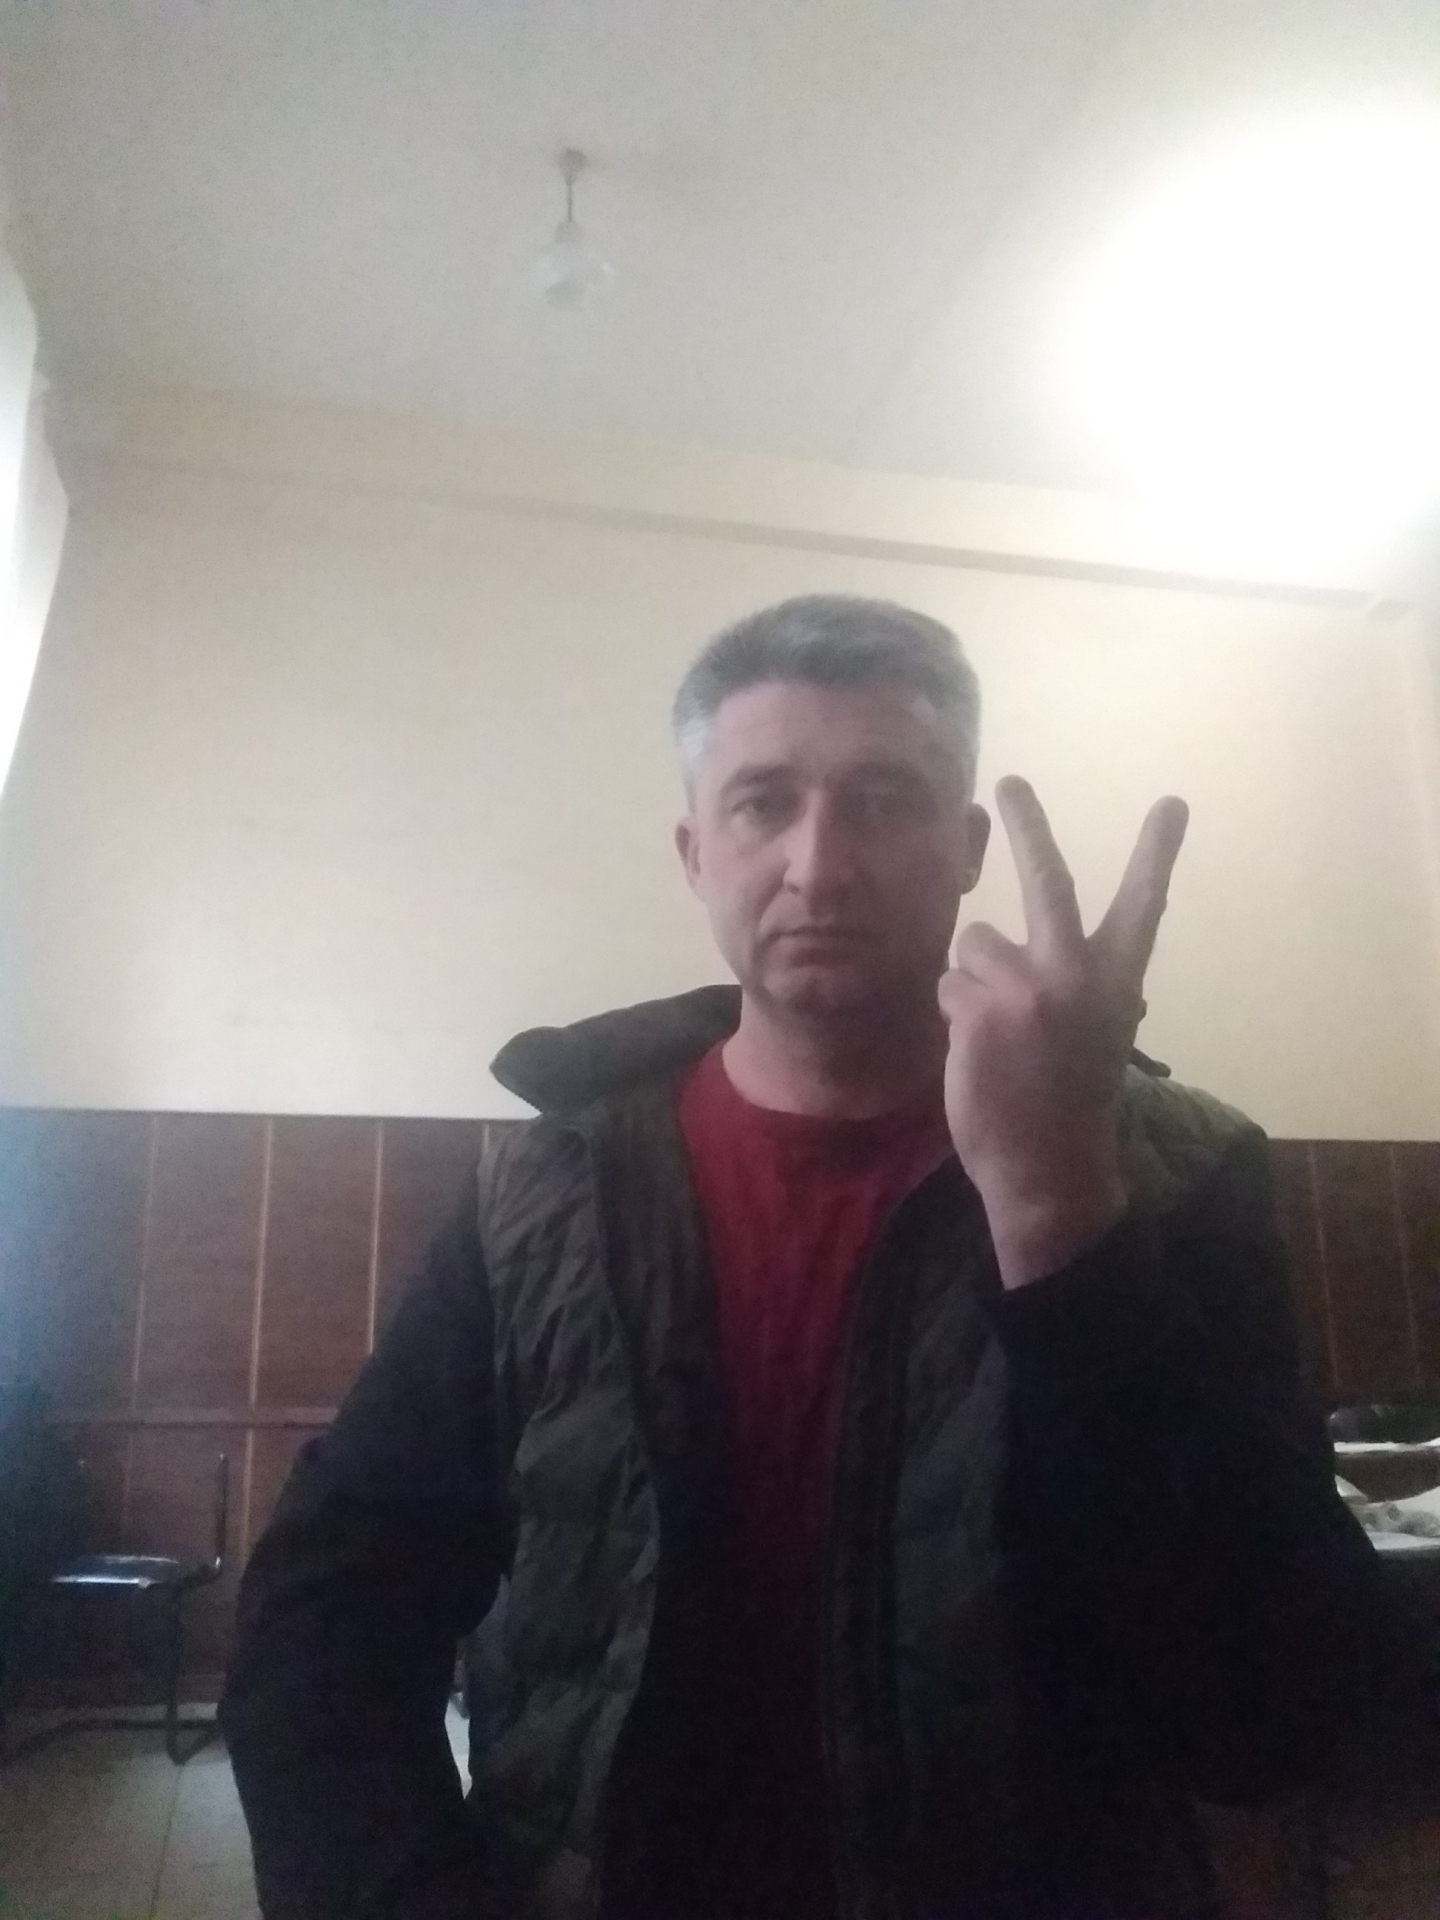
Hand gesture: peace_inverted